Black Friday (1945)

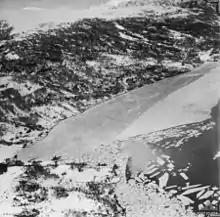
"Z33" and another German ship in the position they sailed to after being detected on the morning of 9 February 1945

Wing Commander Jack Davenport, who had commanded No. 455 Squadron until October 1944 and was now on the staff of No. 18 Group RAF, planned the attack on "Z33". The plan called for two 'outriders' to precede the main force and confirm the location of the German ships. The Beaufighters would then arrive to the east of the German anchorage, turn to the west and attack the ships before escaping over the sea. Davenport sought to minimise Allied casualties, but the location of the German ships in a narrow and protected fjord meant that the operation was inherently risky. The strike leader was Wing Commander Colin Milson, the 25-year-old commanding officer of No. 455 Squadron, a veteran of anti-shipping operations against Italian and German ships in the Mediterranean and North Seas. Milson had reservations about making what was likely to be a costly raid, particularly given that the war was clearly coming to an end but carried out the order to attack "Z33".